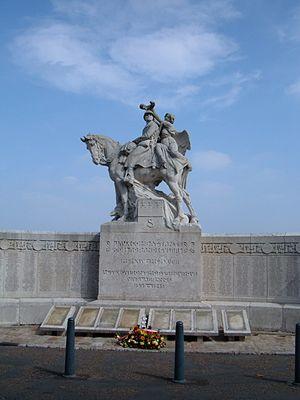
L'École de cavalerie, anciennement École d'application de l'arme blindée et cavalerie est un établissement de formation de l'armée de terre française situé à Saumur. Elle est installée dans la caserne du même nom.